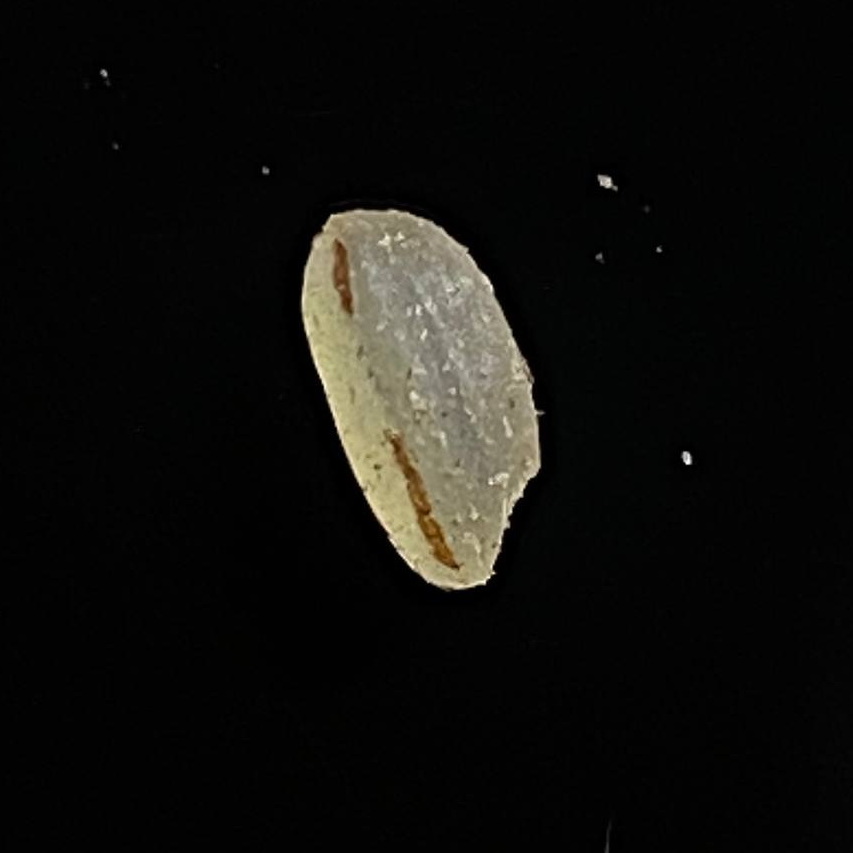
Rice variety: Lal_Aush